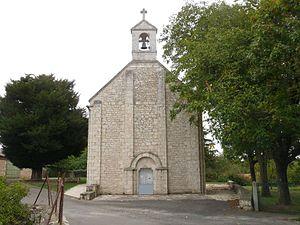
l'église de Taizé-Aizie, Charente, France
Taizé-Aizie est une commune du Sud-Ouest de la France, située dans le département de la Charente.